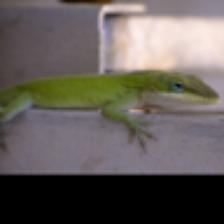
Label: NonHuman